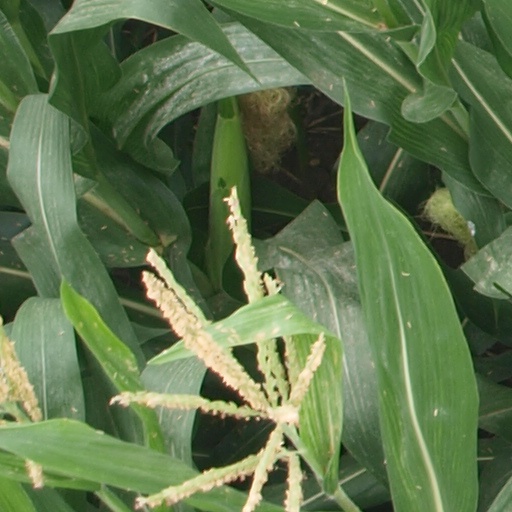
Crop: maize; corn